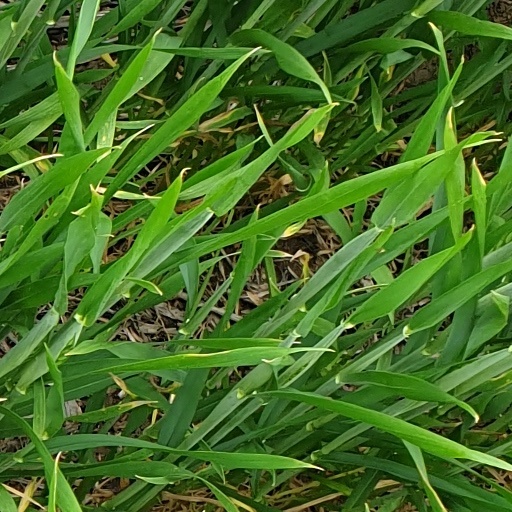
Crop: wheat